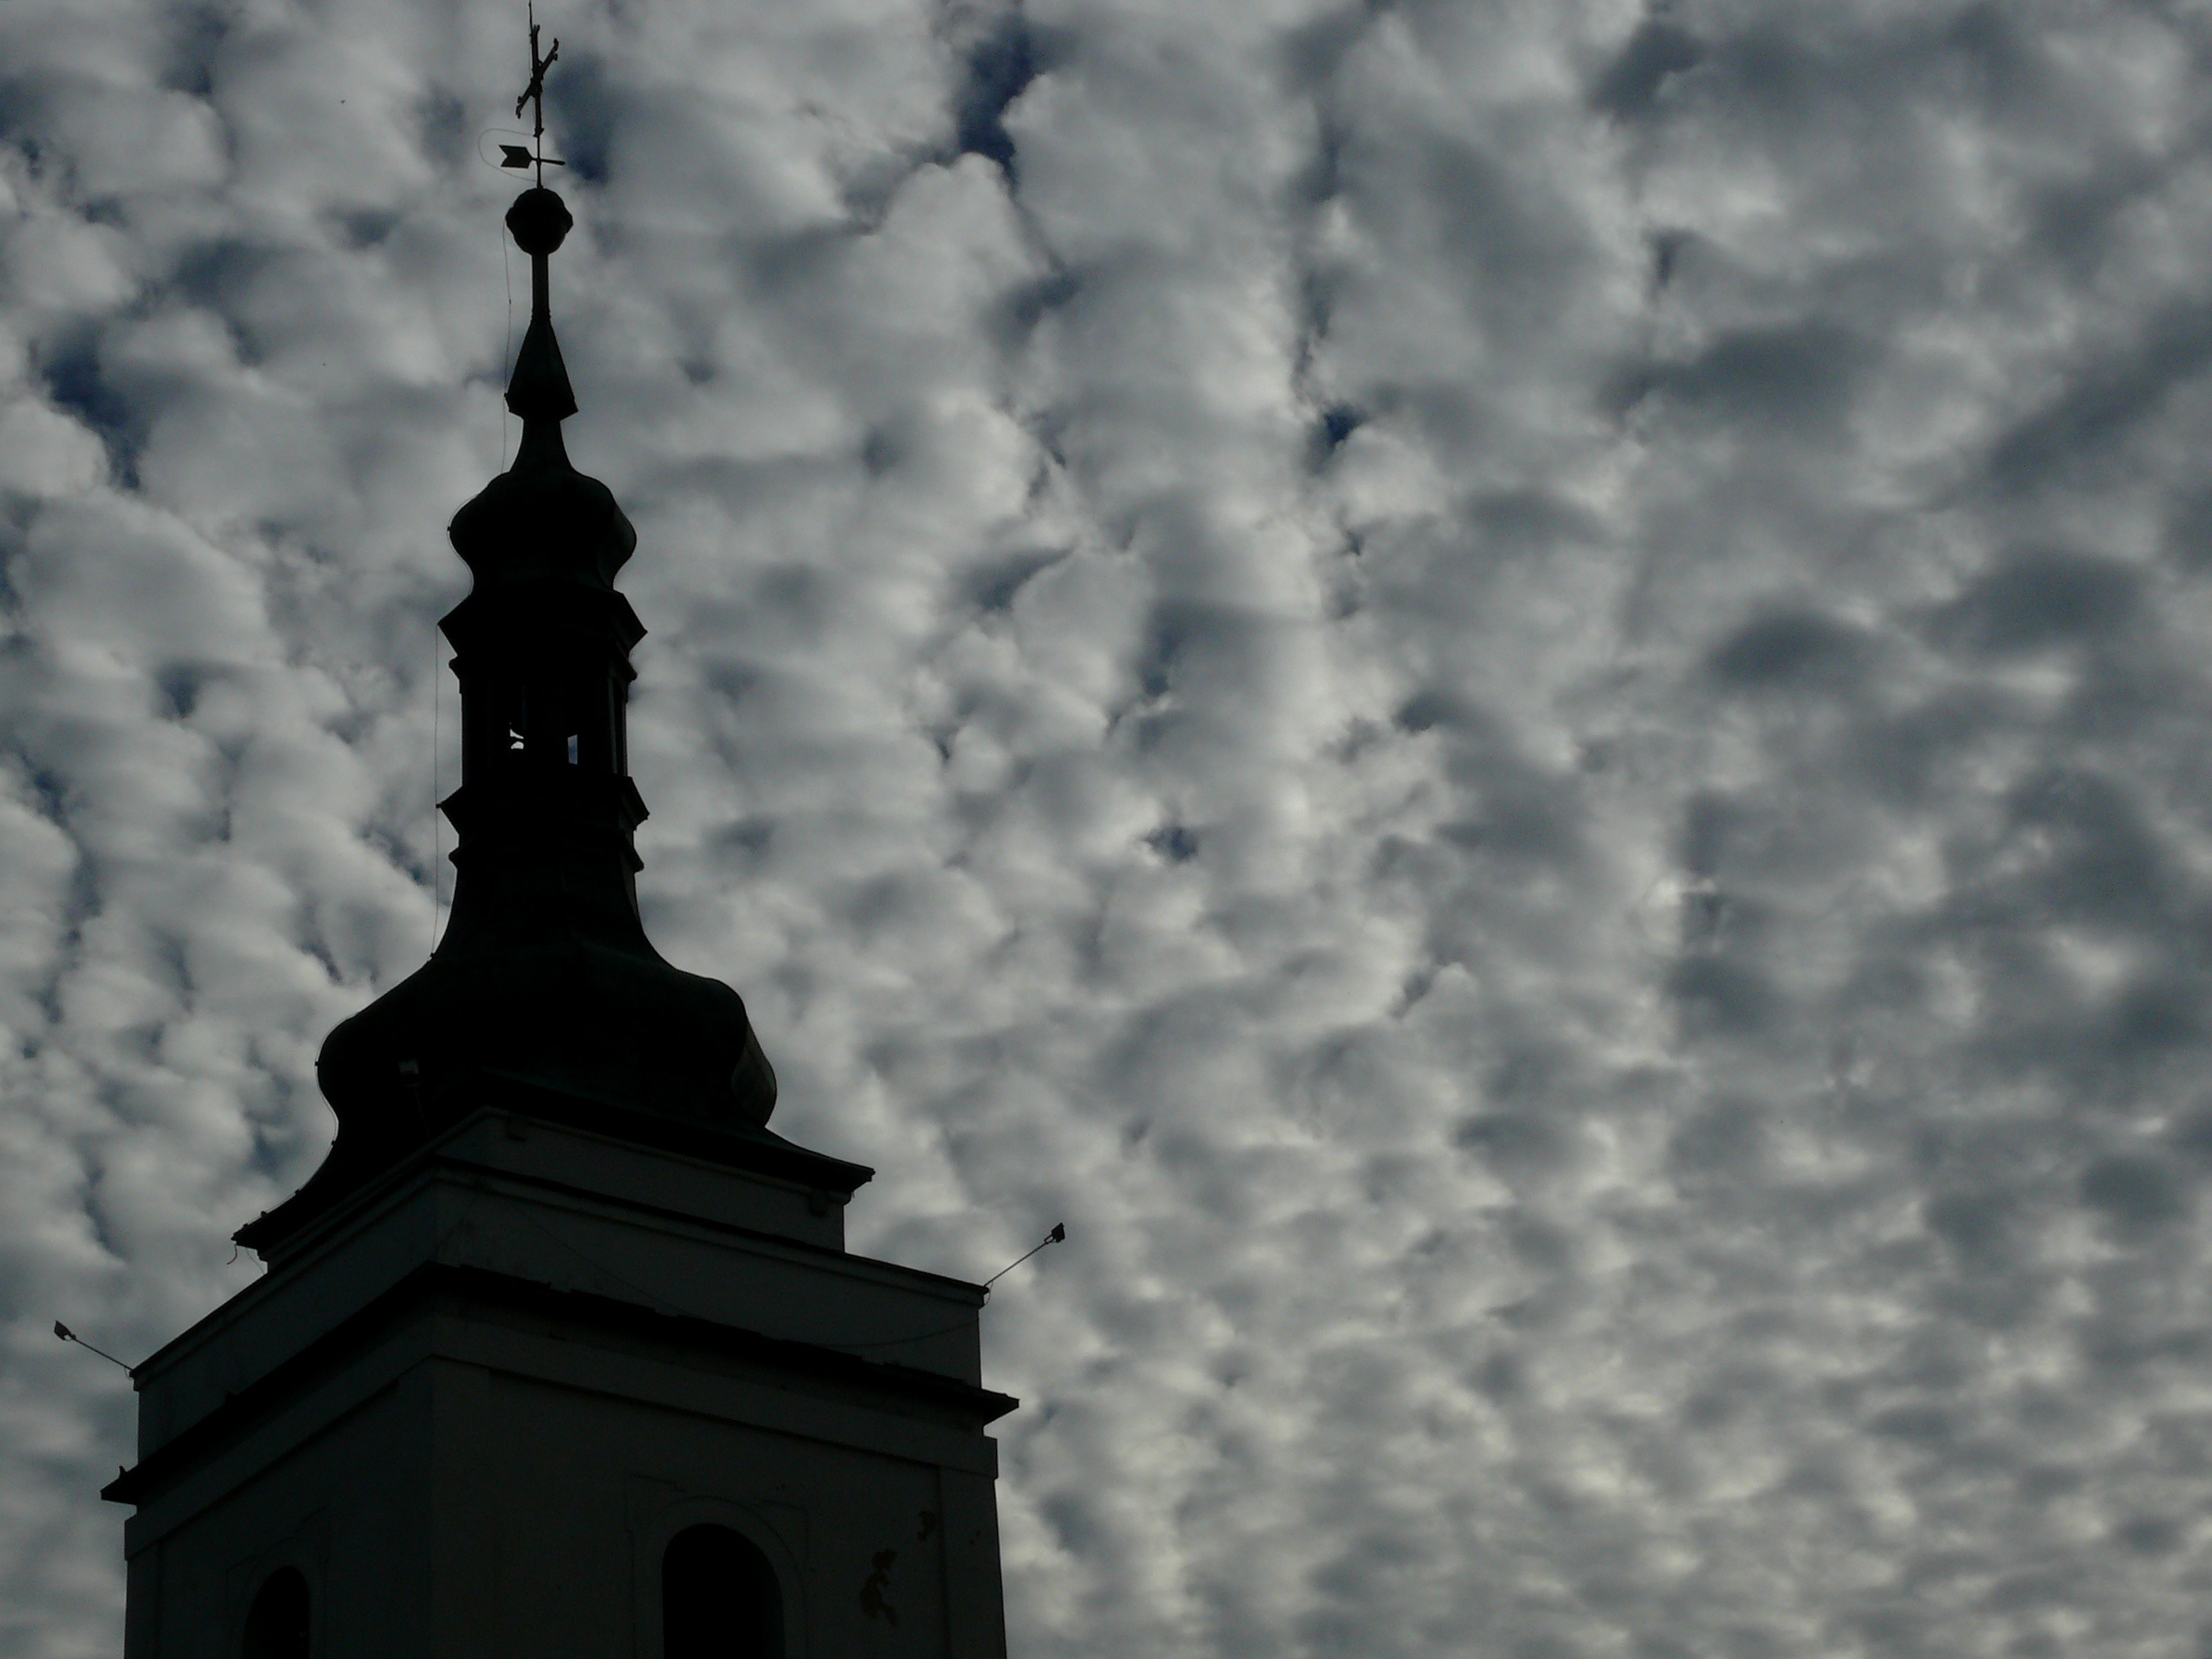
cloud, sky, atmosphere, dusk, tower, church, monochrome, clouds, spire, steeple, dramatic, mood, clouds form